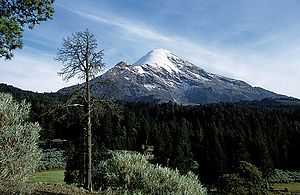
Mexico / Geografi
Vulkan Pico de Orizaba.
Mexico, officielt De Forenede Mexicanske Stater, er et land i det sydlige Nordamerika. Det grænser op til USA mod nord, Stillehavet mod syd og vest, Guatemala, Belize og Det Caribiske Hav mod sydøst, og Den Mexicanske Golf mod øst. Mexico er med sine knap 2.000.000 km² det femte største land i Amerika og det 13. største land i verden. Med et indbyggertal på ca. 126 millioner er Mexico det tiende folkerigeste land i verden og det næstfolkerigeste land i Latinamerika. Det er desuden det største spansktalende land i verden. Mexico er en forbundsstat bestående af 31 delstater og et føderalt territorium. Sidstnævnte udgøres af landets hovedstad og største by, Mexico By. Af andre vigtige byer bør Guadalajara, León, Monterrey, Puebla, Toluca og Tijuana nævnes.